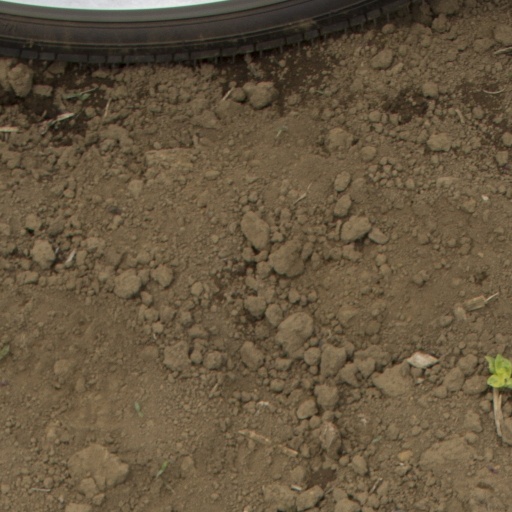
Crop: Jerusalem artichoke